Blessing scam

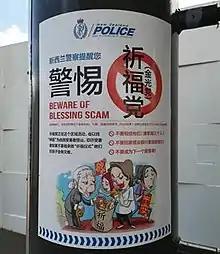
A New Zealand Police poster warning the public about blessing scams.

The blessing scam, also called the ghost scam or jewelry scam, is a confidence trick typically perpetrated against elderly women of Chinese origin. The scam originated in China and Hong Kong and victims have fallen to it worldwide including in Chinatowns and overseas Chinese communities. The object of the scam is to persuade the victim to put valuables into a bag, which the perpetrator then secretly swaps for a different bag, enabling them to take the valuables.